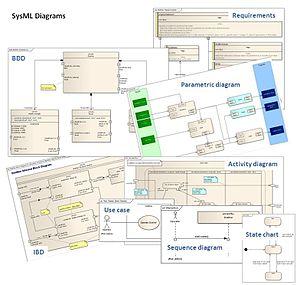
collage diagrammes SysML
Systems Modeling Language - SysML en abrégé - est un langage de modélisation spécifique au domaine de l'ingénierie système. Il permet la spécification, l'analyse, la conception, la vérification et la validation de nombreux systèmes et systèmes-de-systèmes.